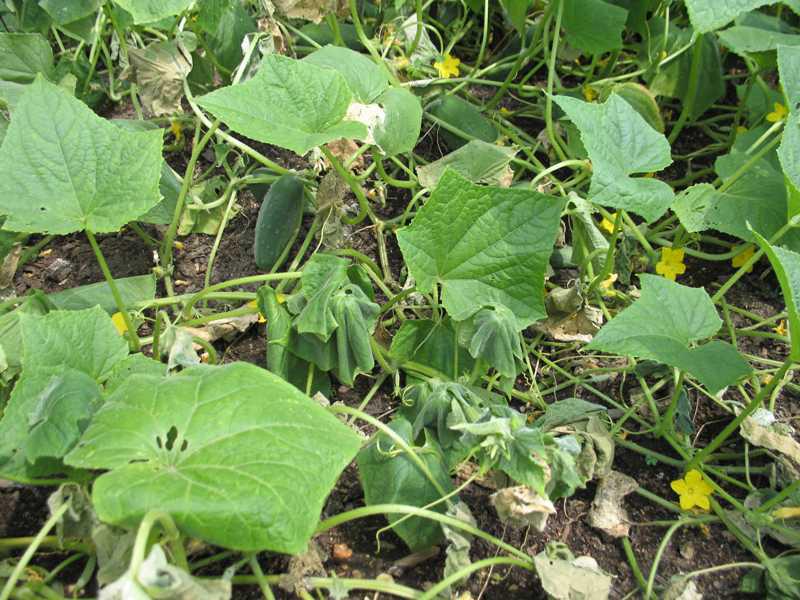
Plant: Zucchini
Disease: zucchini bacterial wilt